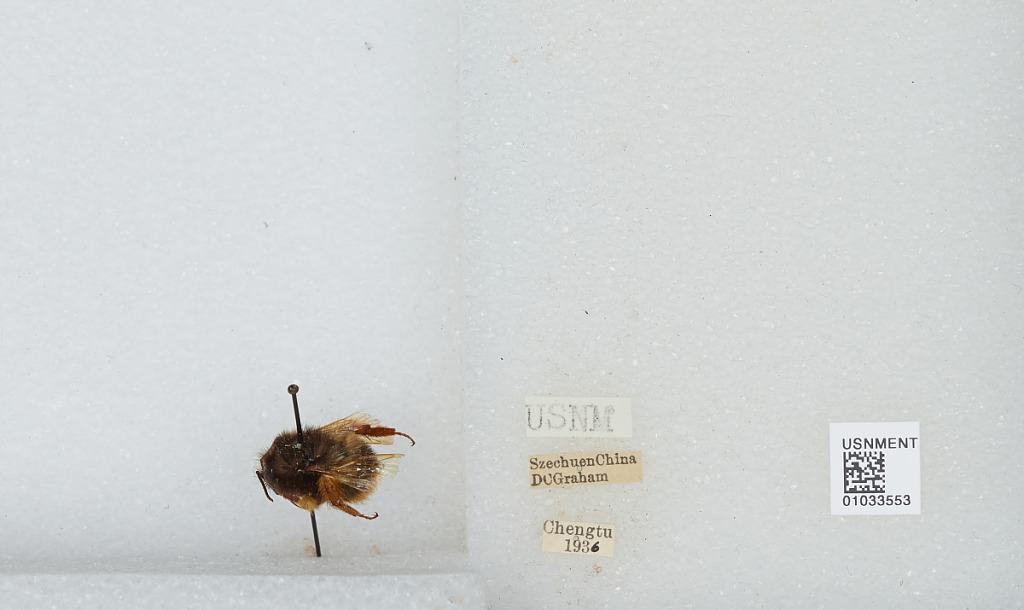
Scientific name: Bombus mearnsi Ashmead
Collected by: D. Graham
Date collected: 1936--
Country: China
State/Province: Sichuan
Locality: Chengdu
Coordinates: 30.6586, 104.065